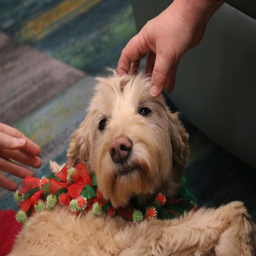
person , a therapy dog listens to children read .